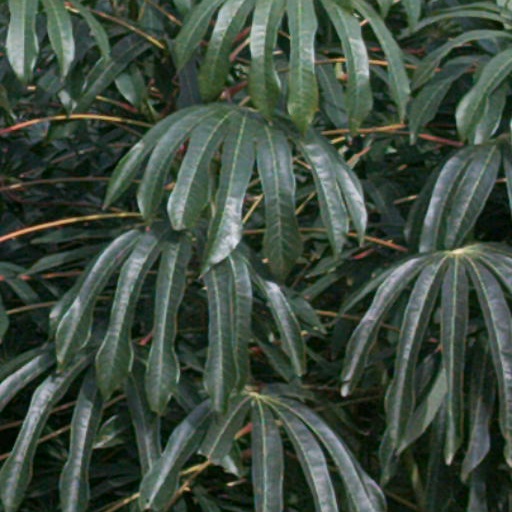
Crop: cassava